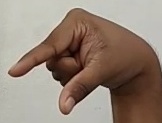
ASL sign: Q